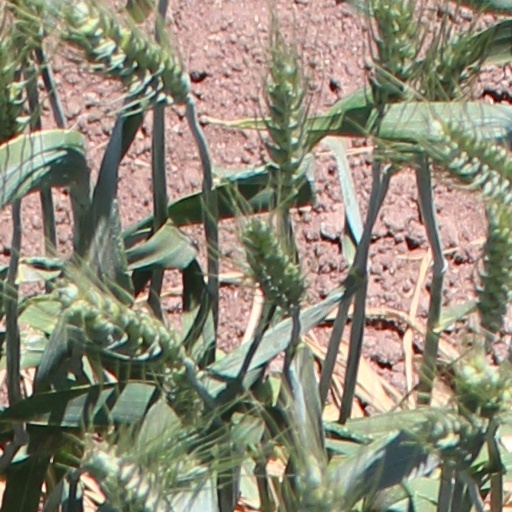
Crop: wheat